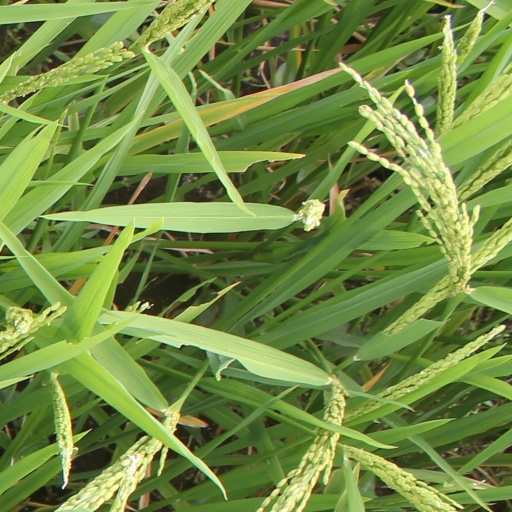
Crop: rice